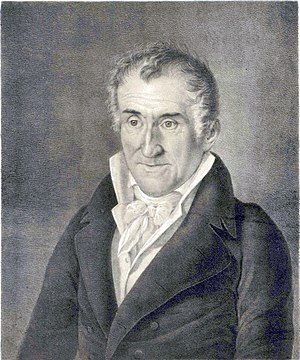
August von Kotzebue
August Friedrich Ferdinand von Kotzebue var en tysk forfatter og dramatiker.